People's Guard of Georgia

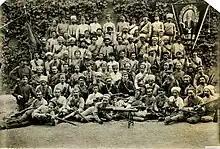
The People's Guard of Georgia

The People's Guard of Georgia was a Social-Democrat-dominated volunteer force of Georgian former soldiers and civilians, active during the Russian Revolution of 1917 and the Democratic Republic of Georgia from 5 September 1917 to 18 March 1921. It consisted of 2,000 full-time members and 18 field battalions (300–800 soldiers in each) drafted on a territorial basis. In wartime it could mobilize up to 10,000 to 12,000 citizens. The commander of the People's Guard was Valiko Jugheli, and notable members included Kakutsa Cholokashvili, Alexander Koniashvili, Alexander Maisuradze, and Vladimer Goguadze.